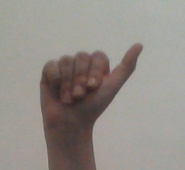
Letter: dhad